Solaris Vacanza

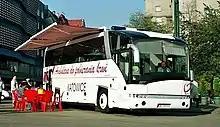
Solaris Vacanza 12

The Solaris Vacanza 12 debuted at the Busworld Kortrijk Trade Fair in Belgium in October 2001, and at the Polish premiere during the Fair Tour Salon in Poznań (2001). Technical research prototypes were carried out on the DAF track in the Netherlands, the Wabco track and at the Tatra track in Bednary. It entered series production in spring 2002. The Vacanza 13 had its world premiere at the Busworld Kortrijk Trade Fair in 2003. The first presentation took place in Poland in Służewiec in Warsaw in autumn of 2003. Production began in 2004. It coincided with the introduction of the second generation of the Vacanza 12. The whole family was styled by the IFS Designatelier Studio in Berlin. The brand symbol of the series of the bus is a kangaroo.